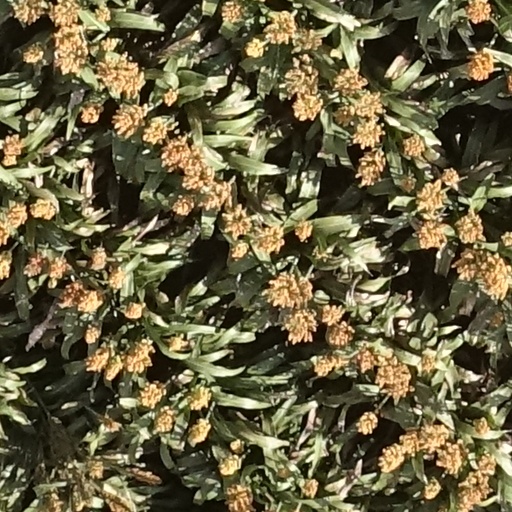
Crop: sorghum